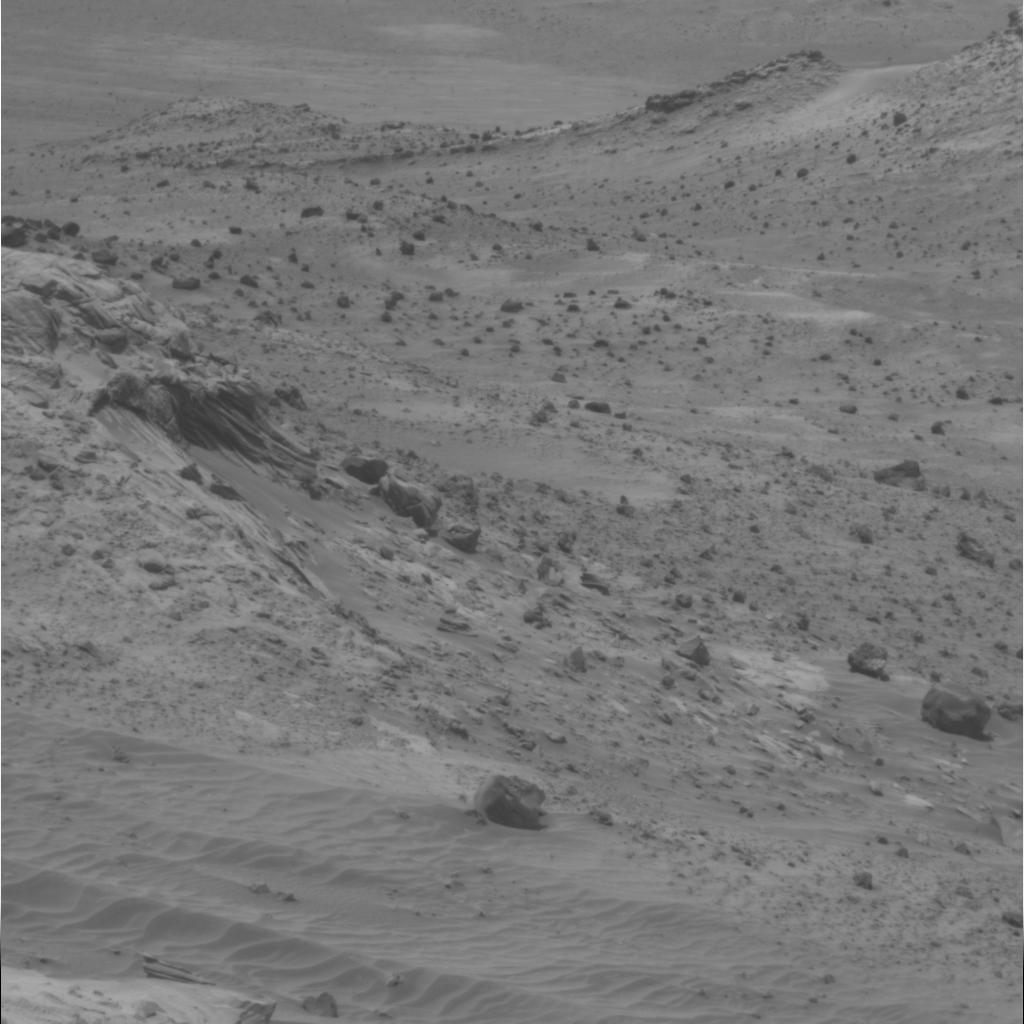
Surface features visible: Rock Outcrops, Float Rocks, Clasts, Dunes/Ripples, Rock (Linear Features), Soil, Nearby Surface